Coolio

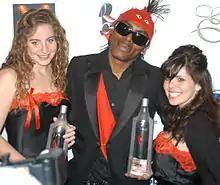
Coolio in 2007

Coolio's 1995 song "Gangsta's Paradise", a remake of Stevie Wonder's "Pastime Paradise" received several awards, including Best Rap Solo Performance at the Grammy Awards and Best Rap Video and Best Video from a Film at the MTV Video Music Awards. Coolio himself received several awards, including Favorite Rap/Hip Hop Artist at the American Music Awards in 1996. At the Grammy Awards in 1997, Coolio received three nominations: Best Rap Album for "Gangsta's Paradise", Best Rap Solo Performance for "1, 2, 3, 4 (Sumpin' New)", and Best R&B Vocal Performance by a Duo or Group for "Stomp". Overall, Coolio received five awards from fourteen nominations.